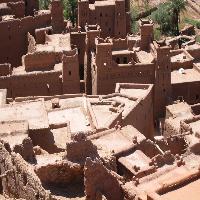
Weather: sun or clear